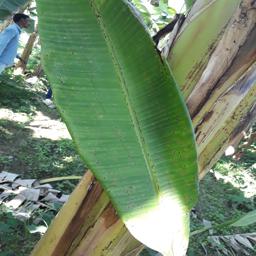
Label: BLACK SIGATOKA